Sandvika Station

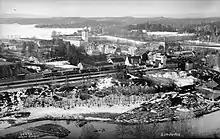
Sandvika Station in 1933

The segment of the Drammen Line between Sandvika and Asker was converted to double track between 1955 and 1958, with the section from Billingstad Station to Sandvika completed on 9 November 1958. As part of this work new tracks were built at Sandvika and the cargo division expanded. A new building for ticket sales and a waiting room was erected between tracks 3 and 4 in 1961. From 1981, with the opening of the Oslo Tunnel, most trains serving Sandvika started running through the Oslo Tunnel to Oslo Central Station. In December 1988 the municipality bought the old cargo facility at Kjøbo for 27 million Norwegian krone. The structure was demolished and made way for a new bus terminal as part of the new station project. The line past the station received centralized traffic control and automatic train stop on 3 December 1992.